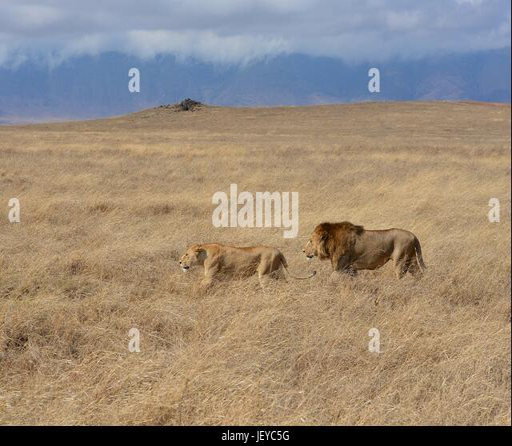
lions are king of the savanna